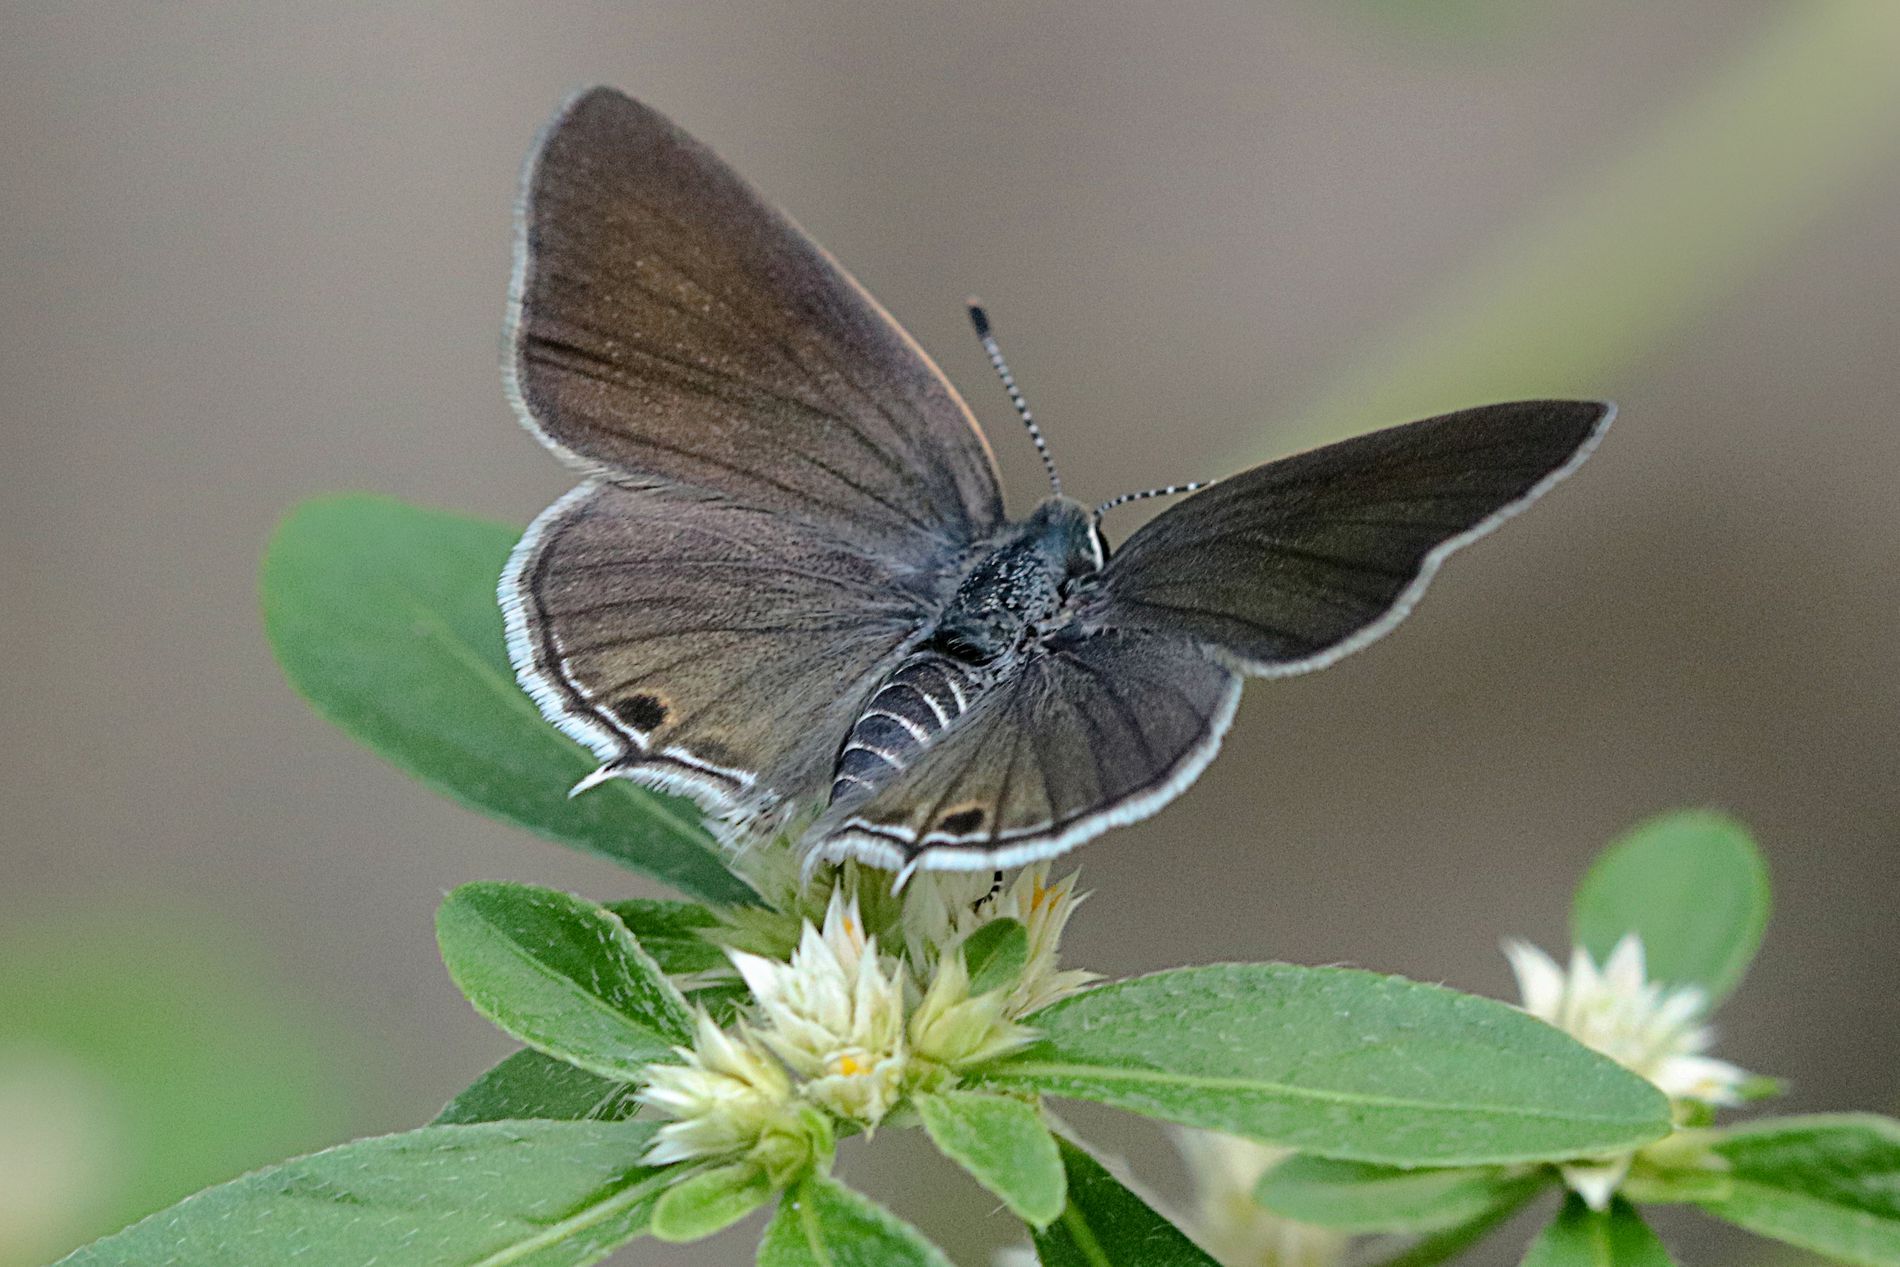
Butterfly on a Plant.
Image features a blurry background, probably a nature setting. In the foreground, a butterfly is standing on a plant.
A close-up shot taken under a proper light source, with a natural and neutral color palette, features a blurry background, probably a nature setting. In the foreground, a butterfly is standing on a plant. The color palette, combined with the elements and objectives presented in the image, evokes a sense of calmness, peacefulness, and nature's beauty.
Labels: Plant, Animal, Butterfly, Insect, Invertebrate, Moth, Leaf, Blurry Background
Camera: Canon Canon EOS 80D
Lens: EF100mm f/2.8 Macro USM, Canon EF 100mm f/2.8 Macro USM
Aperture: F10
Exposure: 1/80 sec
ISO: 2000
Focal length: 100.0 mm